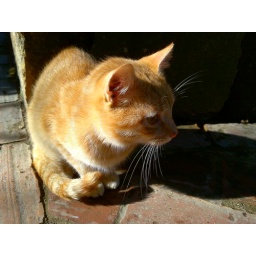
Some of the cats living around the castle of Cordoba...